Walter H. Creamer

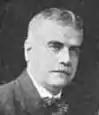

Walter H. Creamer (October 18, 1860 – February 3, 1937) was an American politician who served as the mayor of Lynn, Massachusetts.